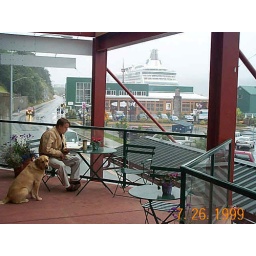
A boy and his dog take a break at a Juneau cafe with the ship in the background.